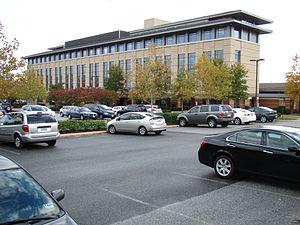
The Institute for Genomic Research est un institut de recherche regroupant de nombreuses organisations de recherche en génomique, fondé en 1992.